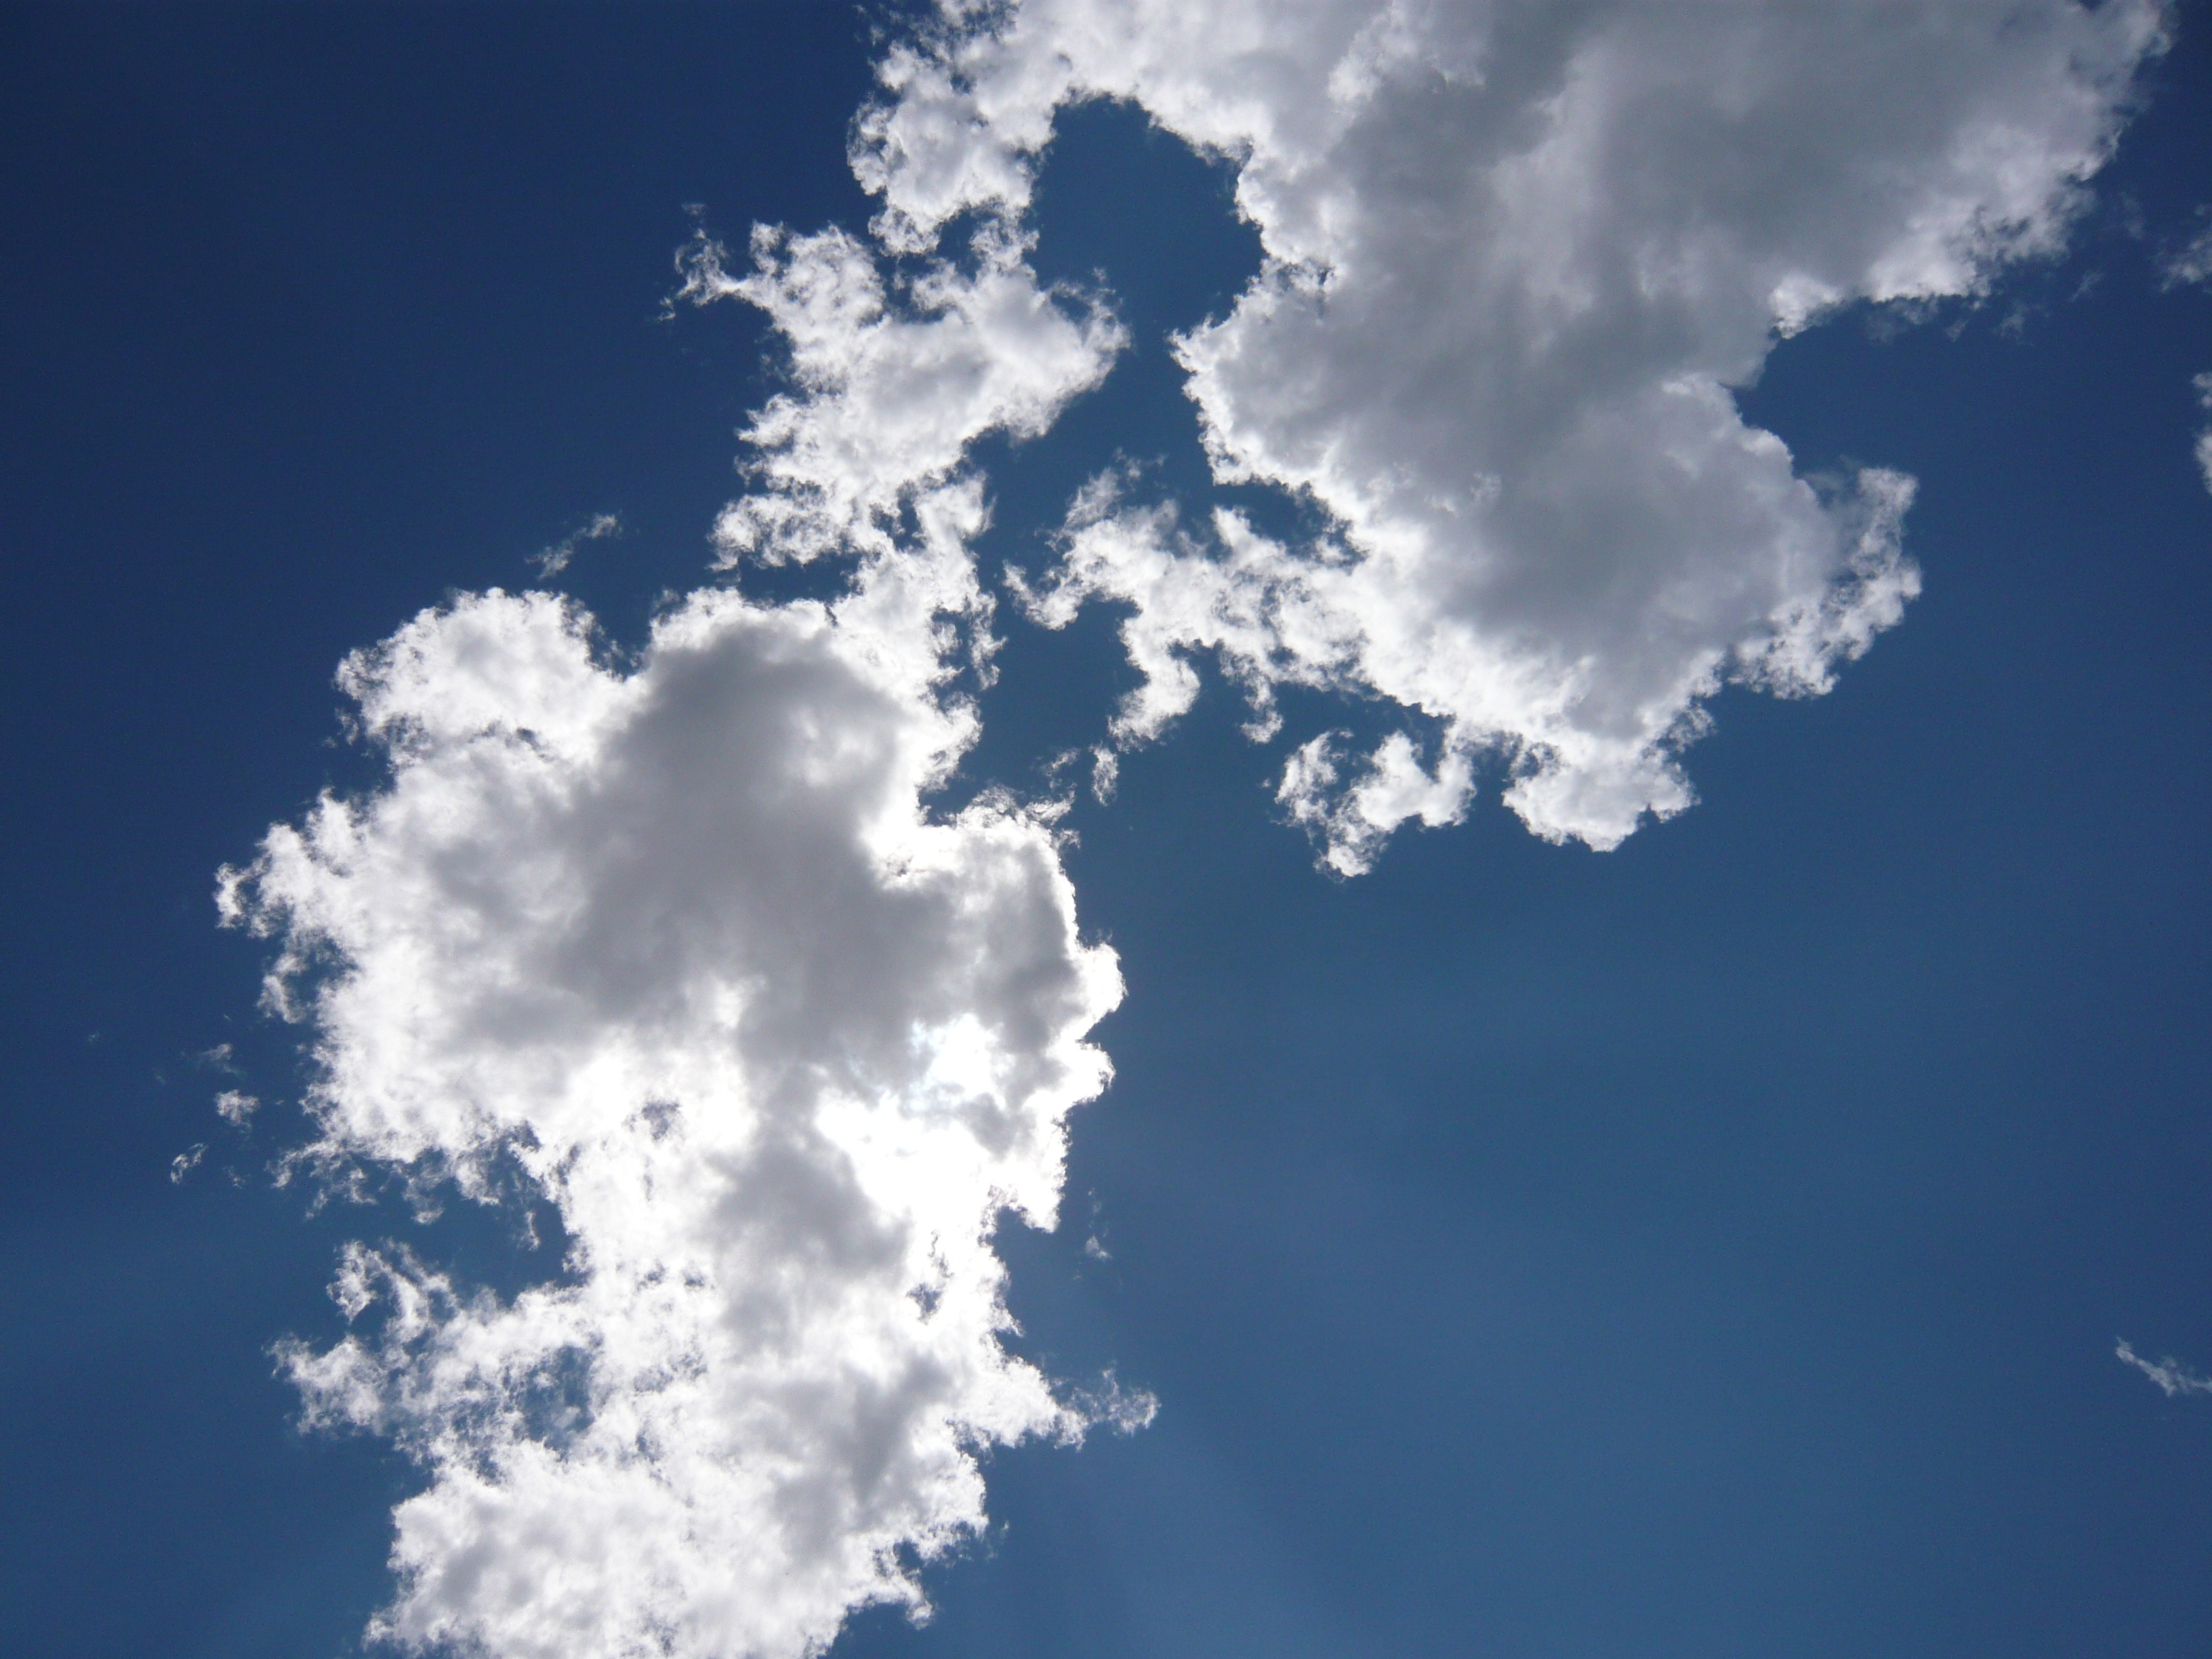
cloud, sky, sunlight, atmosphere, daytime, cumulus, blue, sunny, meteorological phenomenon, in the early summer, atmosphere of earth